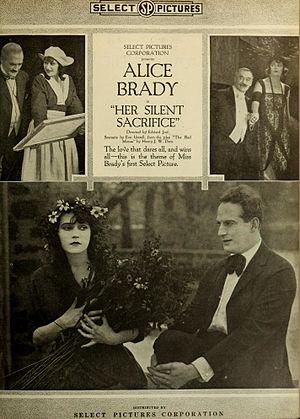
Alice Brady, née le 2 novembre 1892 à New York où elle est morte le 28 octobre 1939, est une actrice américaine.